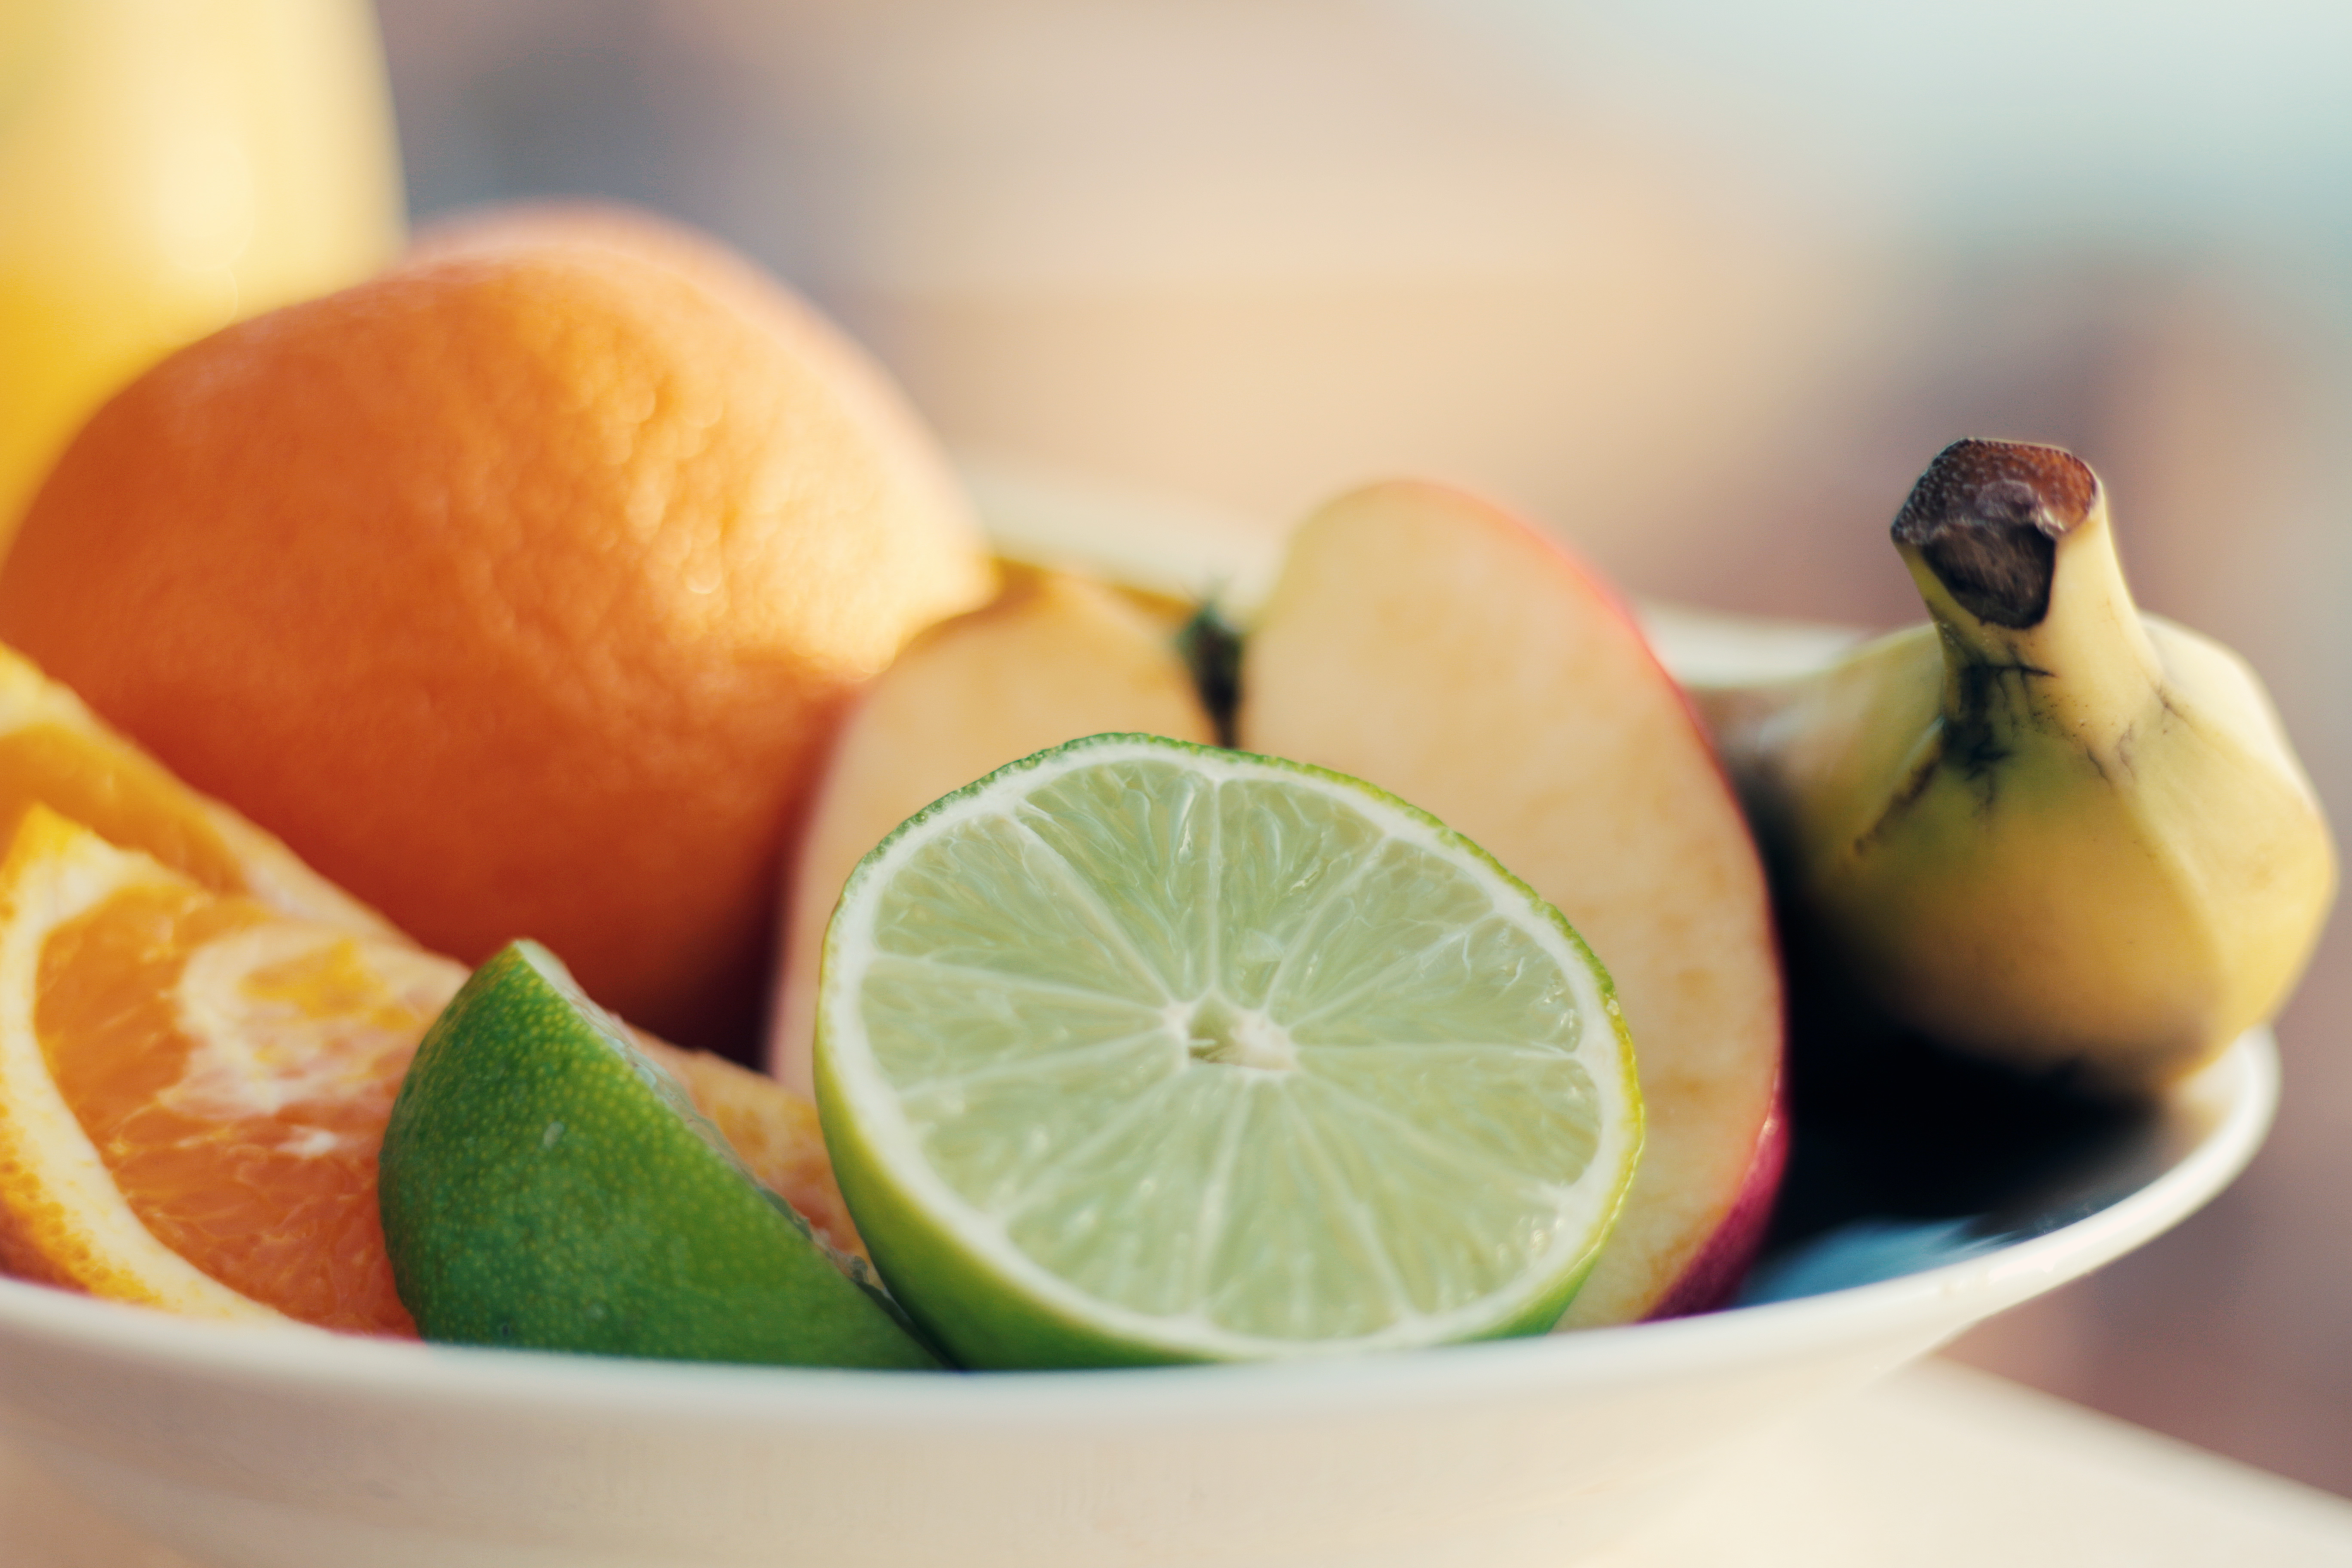
apple, plant, fruit, orange, dish, food, produce, drink, banana, healthy, snack, health, lemon, lime, juice, fruits, citrus, flowering plant, land plant